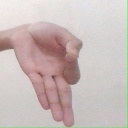
अक्षर: ज्ञ